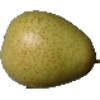
Label: Pear 1